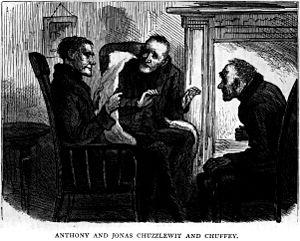
Martin Chuzzlewit ou Vie et aventures de Martin Chuzzlewit est un roman de Charles Dickens, le dernier de sa série dite « picaresque », paru en 1844.